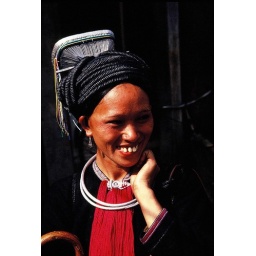
Big smile, colorful people. A black Zhao woman in North West Vietnam